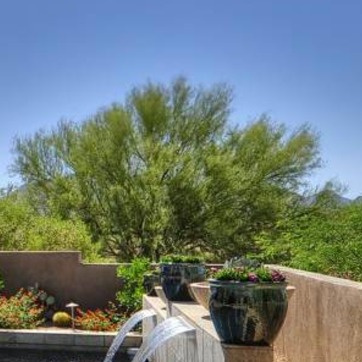
Material: foliage